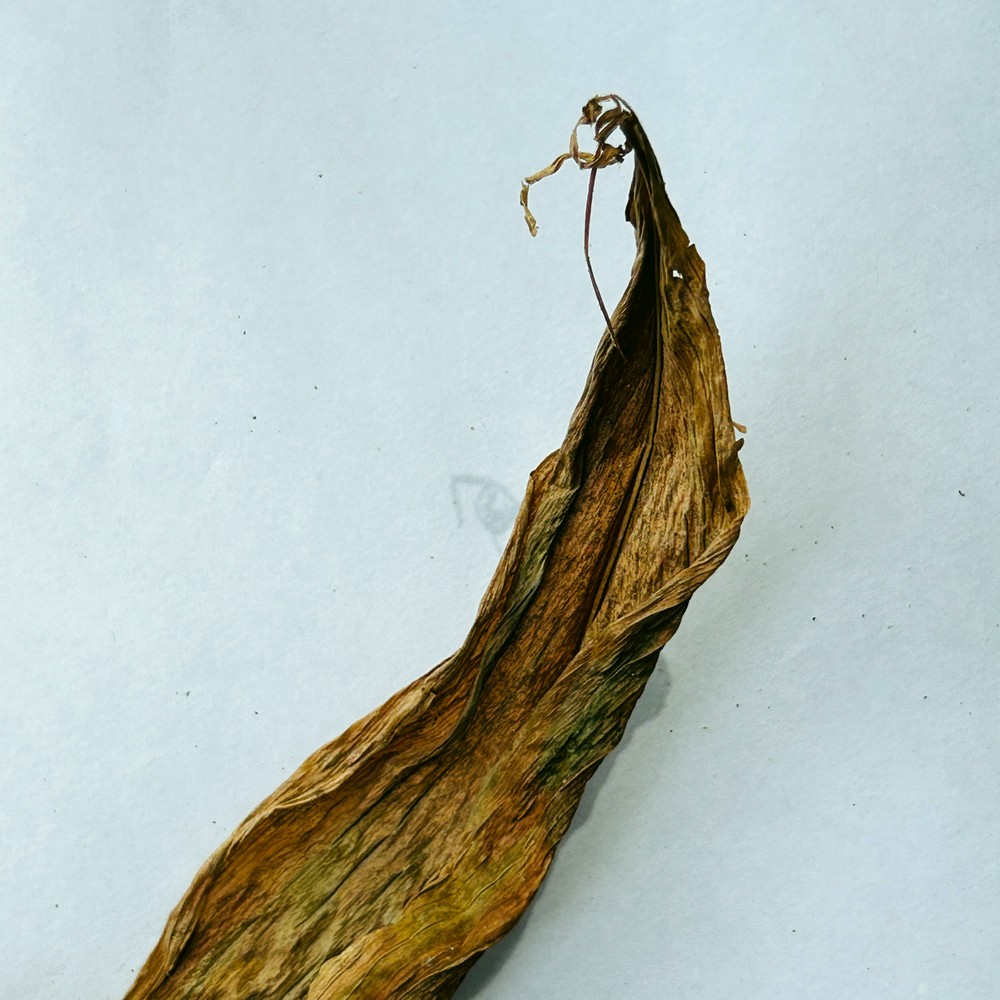
Label: Dry Leaf